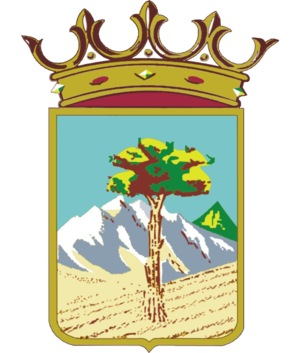
Los Molinos est une commune de la Communauté de Madrid, en Espagne.